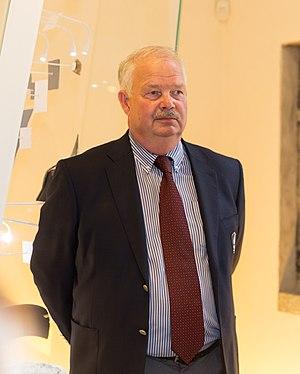
Jüri Tamm est un athlète estonien spécialiste du lancer du marteau.